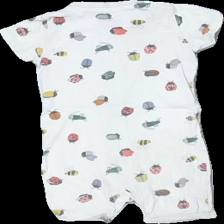
View: back
Type: Top
Category: Children
Brand: Lindex
Colors: White, Blue, Green, Red, Black
Material: 100% bomull
Pattern: Animal print
Cut: C-collar
Size: 80
Season: All
Damage: urtvättad
Damage location: top center
Damage 2: urtvättad
Damage 2 location: middle center
Damage 3: urtvättad
Damage 3 location: bottom center
Price range: <50
Recommended usage: Reuse
Description: body med tryck